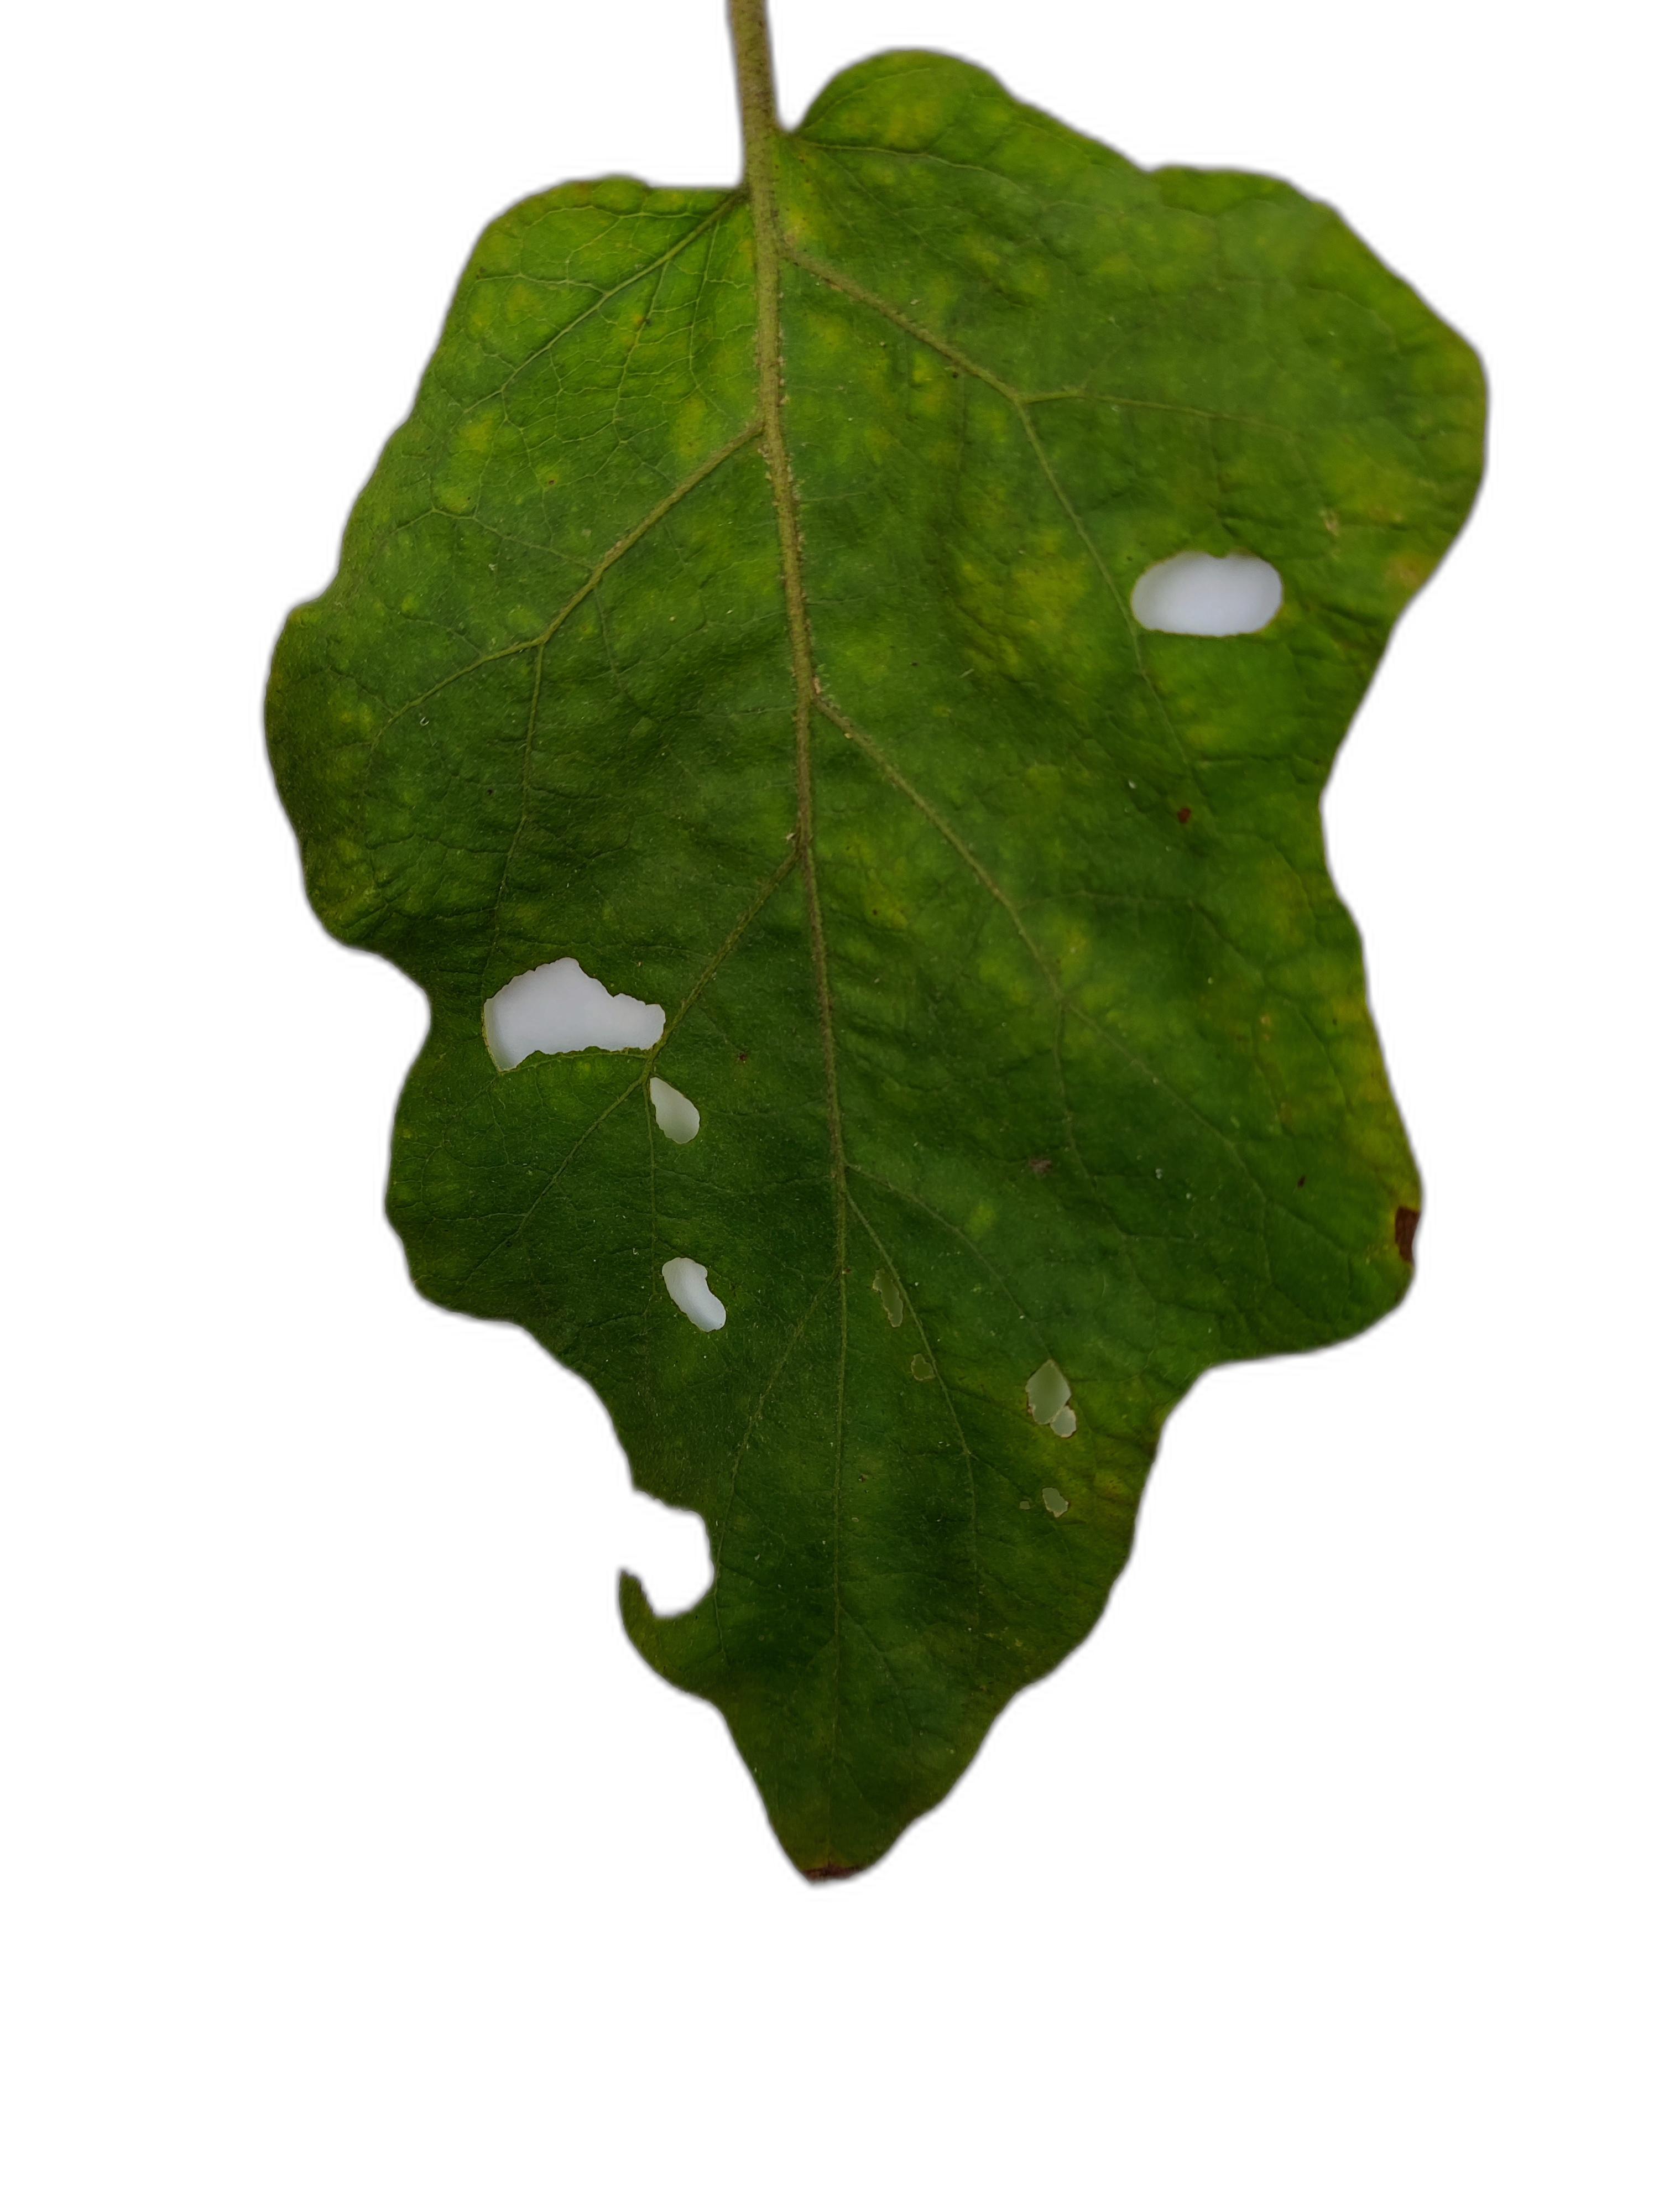
Label: Insect Pest Disease